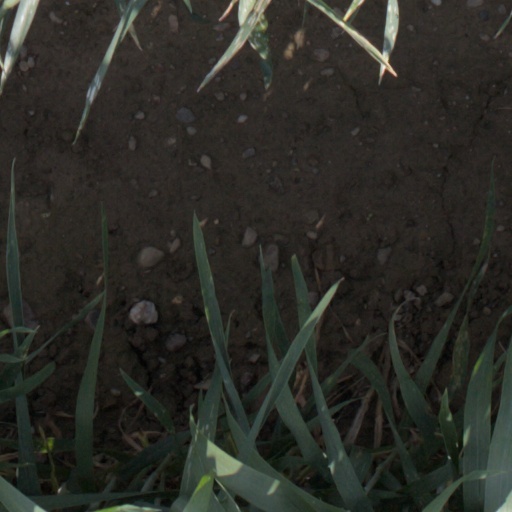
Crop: wheat